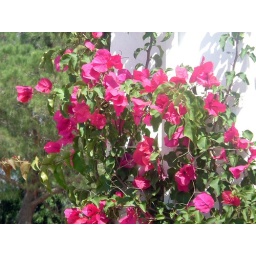
There are some beautiful plants and flowers around our apartment, colours are fantastic.